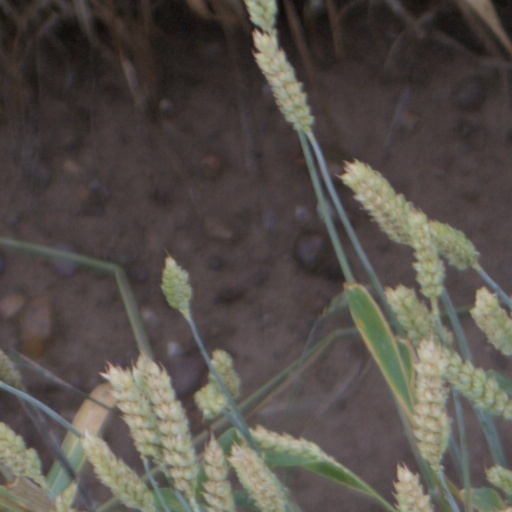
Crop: wheat